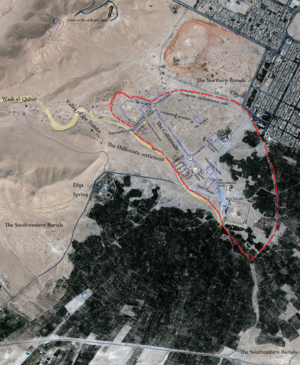
Le temple de Nabû, à Palmyre en Syrie, est un édifice religieux dédié Nabû — ou Nebo —, dieu babylonien du savoir, des arts et de l'écriture. La fondation de l'œuvre architecturale à destination votive est attribué pour la période qui couvre le IIᵉ siècle. À cette époque, au cours du règne de l'empereur Hadrien, Tadmor, et la partie occidentale de la syrie antique, sont alors sous statut provincial romain.
Le temple de Bêl est un monument hellénistique de la cité de Palmyre en Syrie consacré au dieu Bêl. Construit en 32, il montrait un plan typique des temples du Moyen-Orient, tandis que les façades étaient purement de style grec ou romain. Le 30 août 2015, le site a été détruit à l'explosif par l'État islamique' alors qu'il s'agissait de l'un des temples les mieux conservés de Syrie.
Palmyre ou Tadmor est une ville antique de Syrie, située à proximité d'une oasis du désert de Syrie, à 210 km au nord-est de Damas et dont les ruines sont adjacentes à la ville moderne de Tadmor.